History of magic

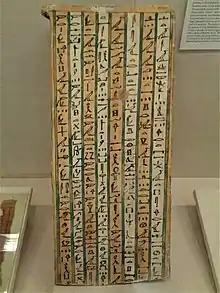
Egyptian Book of the Dead, painted on a coffin fragment (c. 747–656 BCE): Spell 79 (attaching the soul to the body); and Spell 80 (preventing incoherent speech)

The "Book of the Dead" is made up of a number of individual texts and their accompanying illustrations. Most sub-texts begin with the word "ro", which can mean "mouth", "speech", "spell", "utterance", "incantation", or "chapter of a book". This ambiguity reflects the similarity in Egyptian thought between ritual speech and magical power. In the context of the "Book of the Dead", it is typically translated as either "chapter" or "spell". In this article, the word "spell" is used.